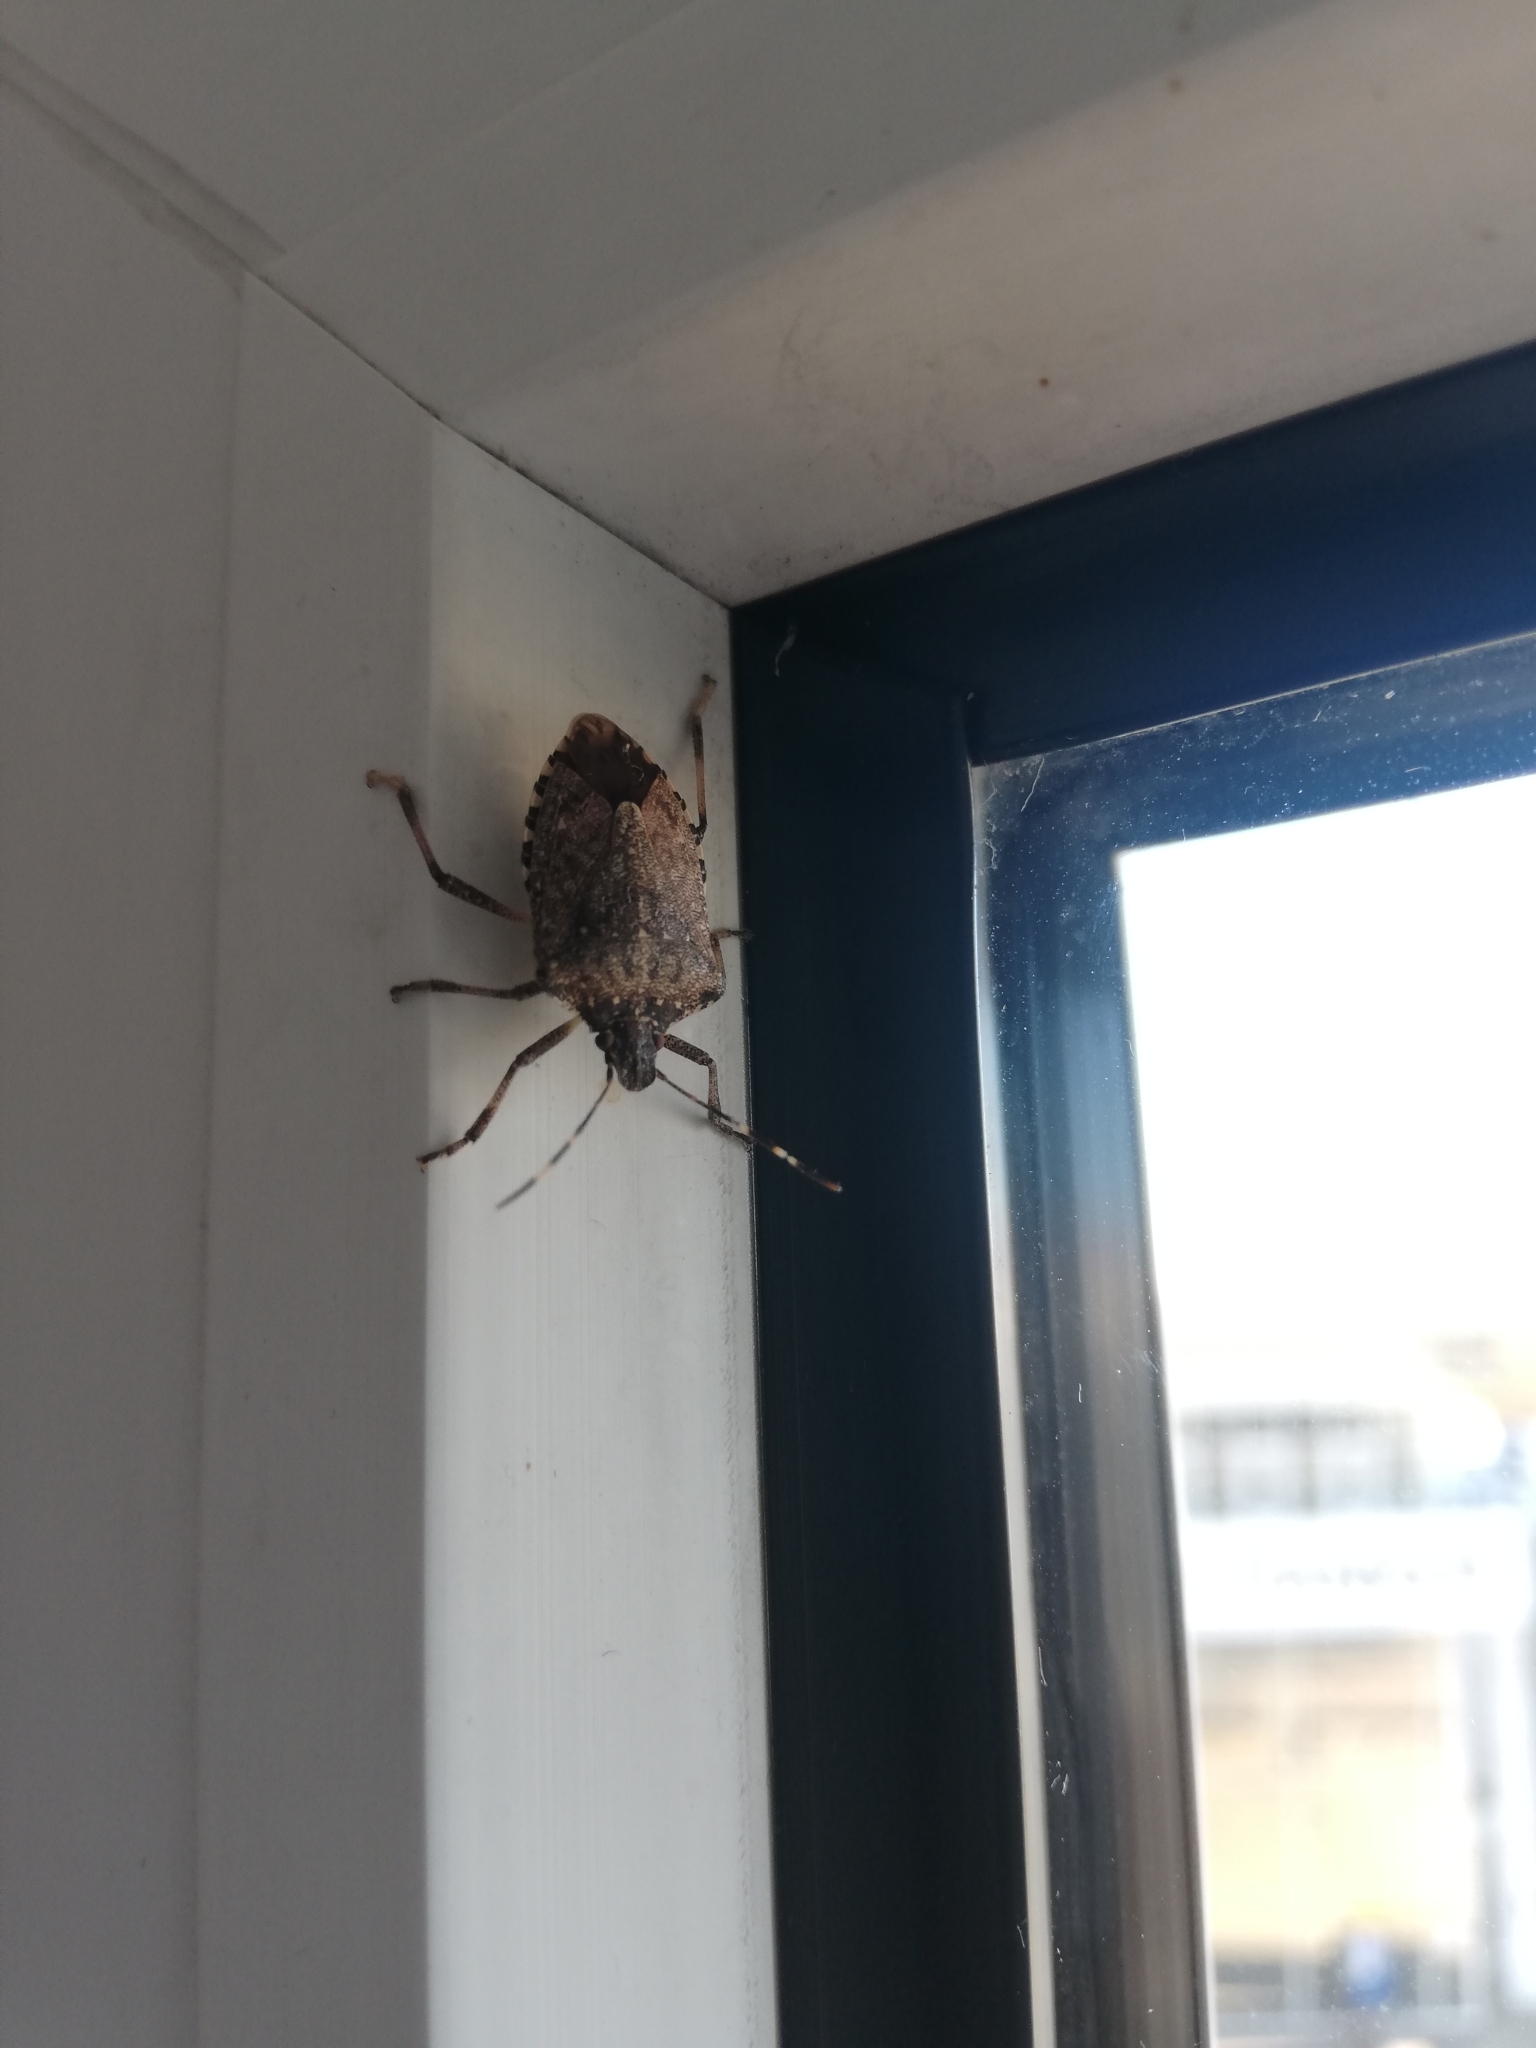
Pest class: stink_bug